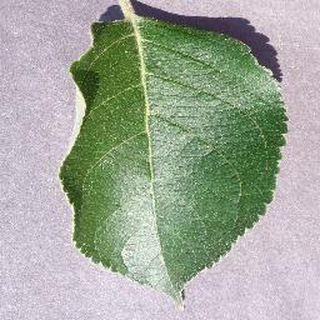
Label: healthy_apple